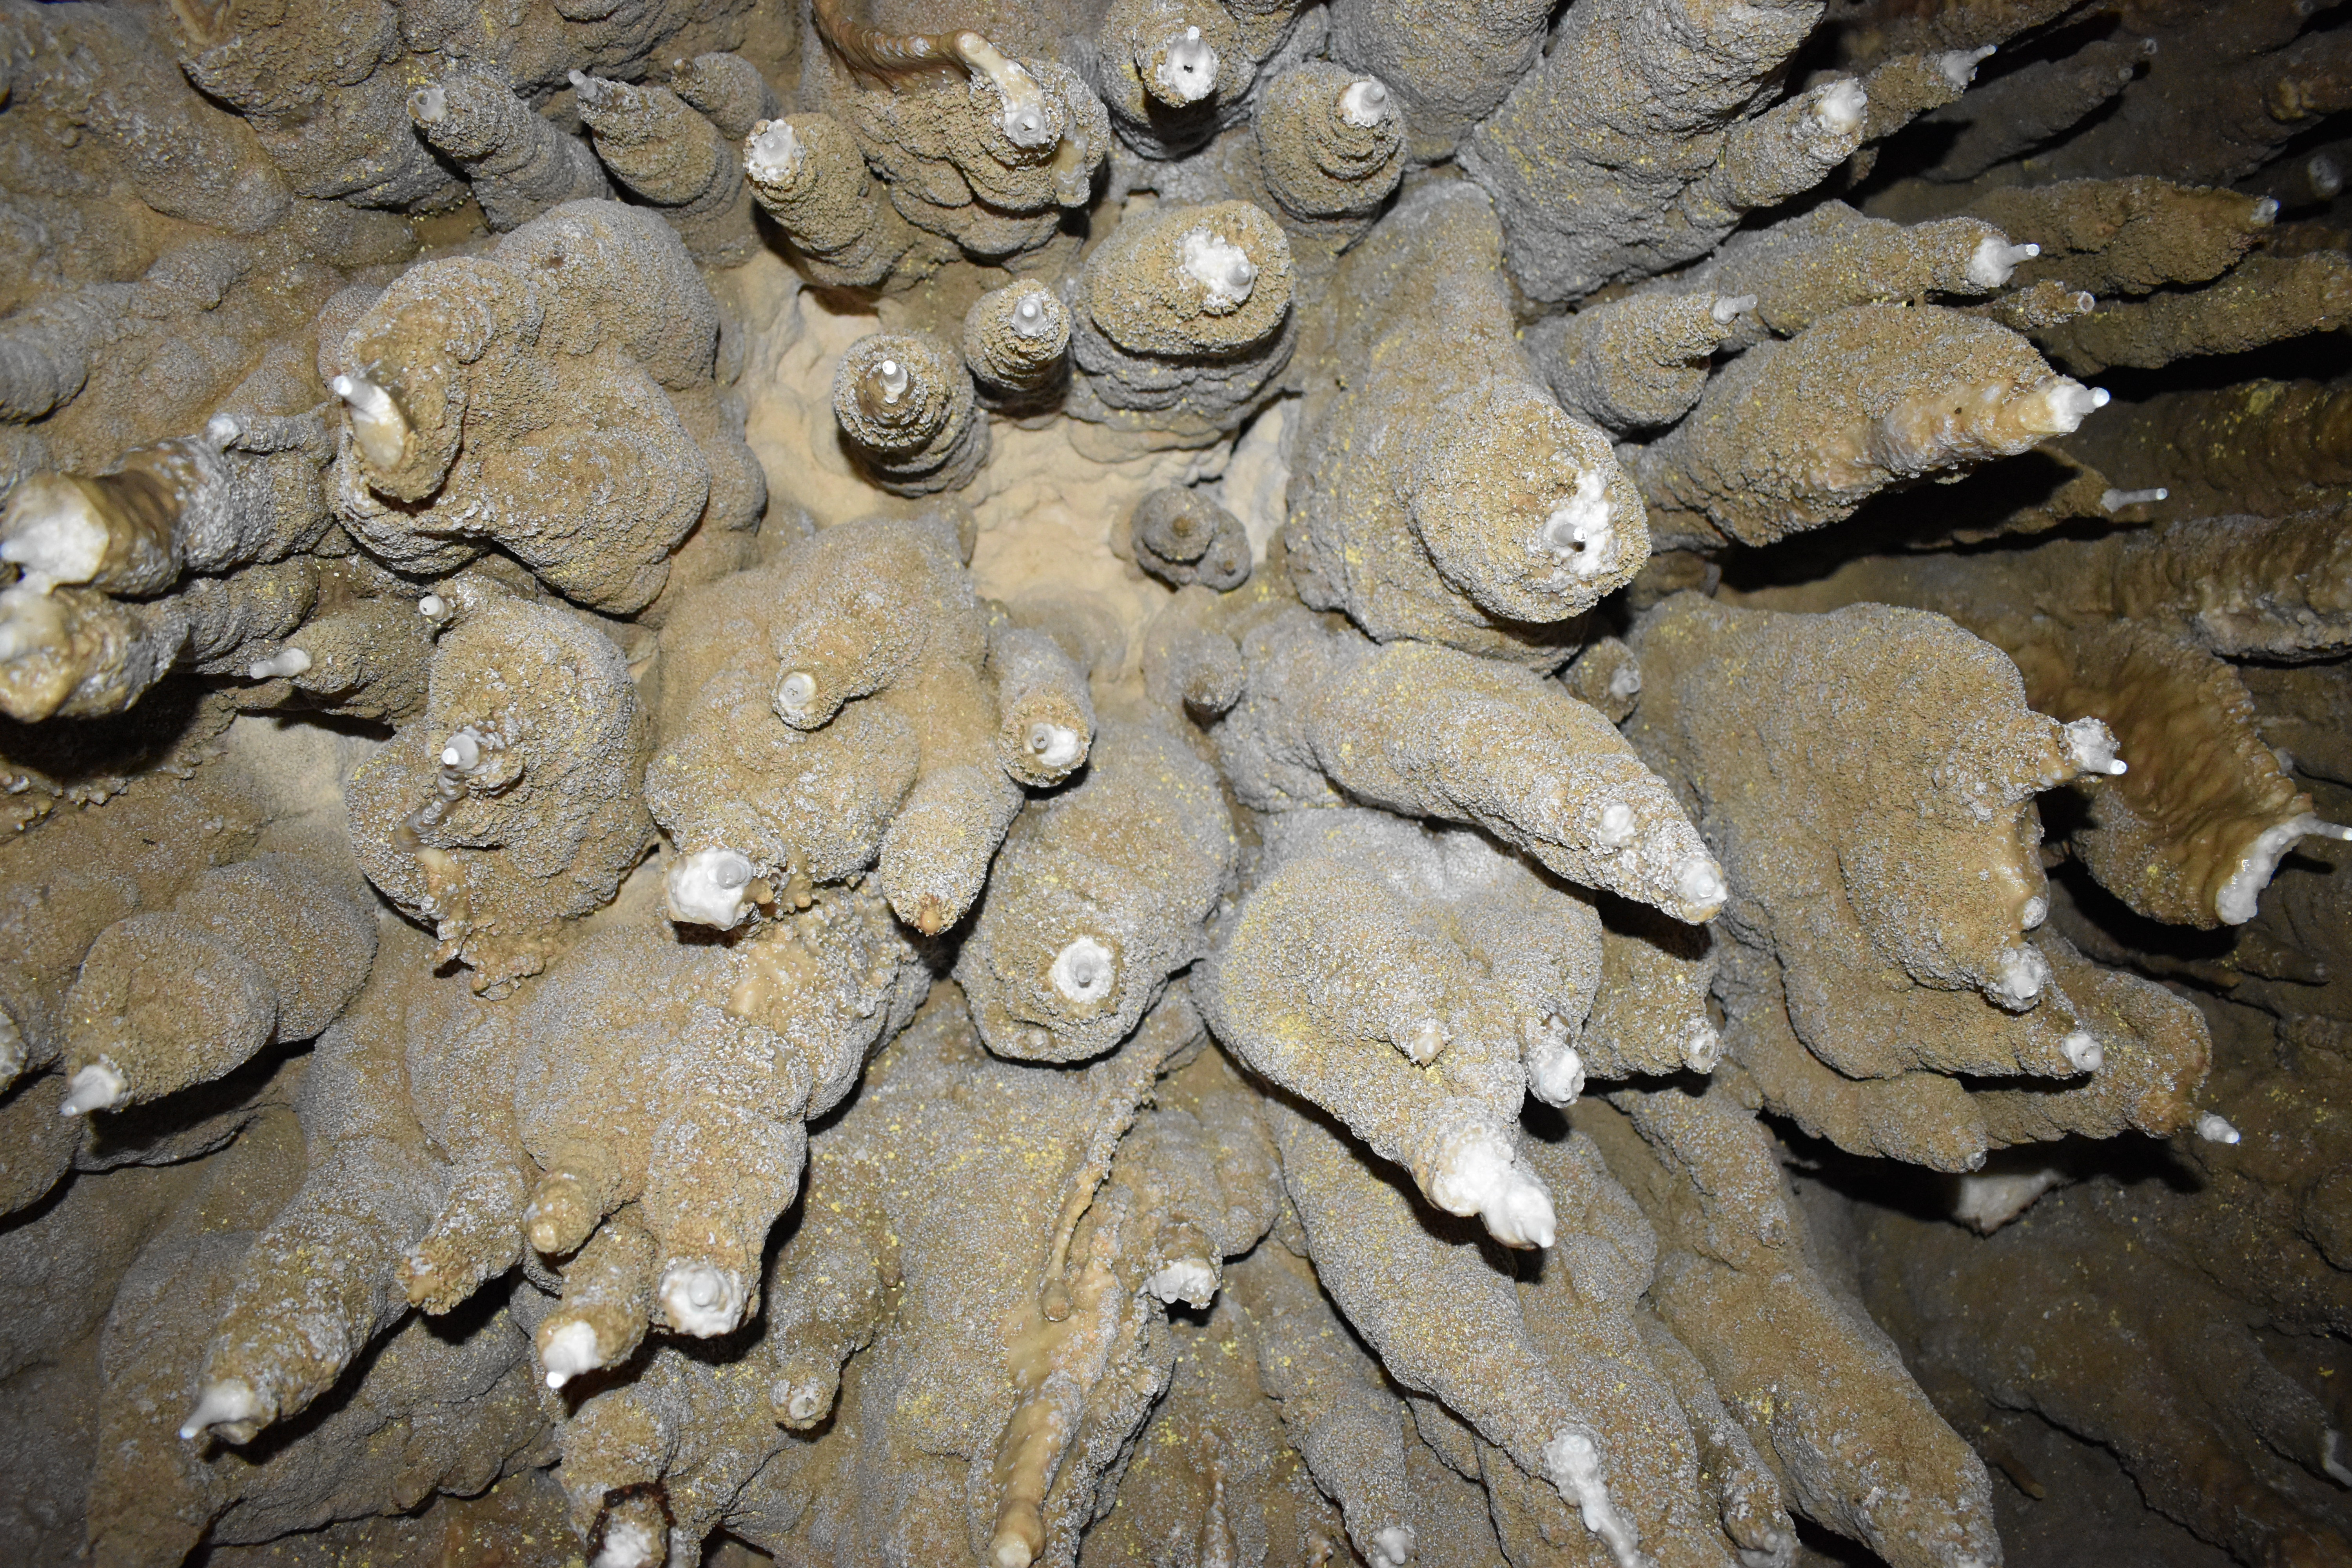
japan, travel, adventure, explore, solo, trip, rock, geology, formation, organism, cave